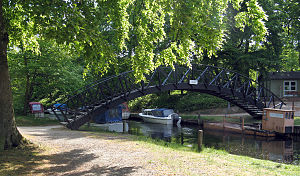
Indelukket
Indsejlingen til Motorbådshavnen
Indelukket i Silkeborg, Denmark
Indelukket er et anlæg med motorbådshavn, friluftsteater og campingplads mm. i skoven ved Remstrup Å i Silkeborg, som blev købt af Silkeborg Kommune i 1899. Det havde tidligere været en indhegnet skov, men i 1901 kunne man fejre Grundlovsdag på en nyoprettet festplads i skoven, og siden har det været et meget søgt anlæg af både turister og lokale.